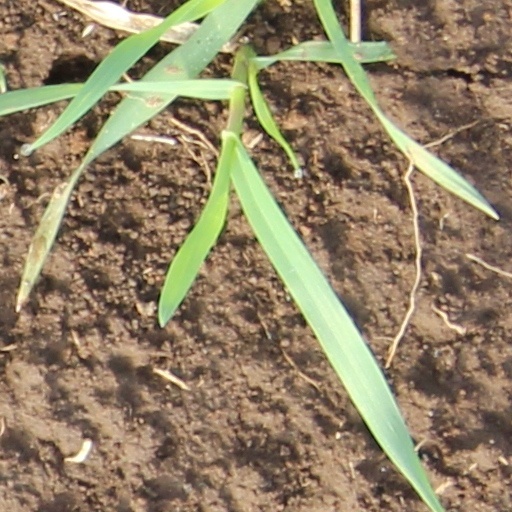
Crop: wheat